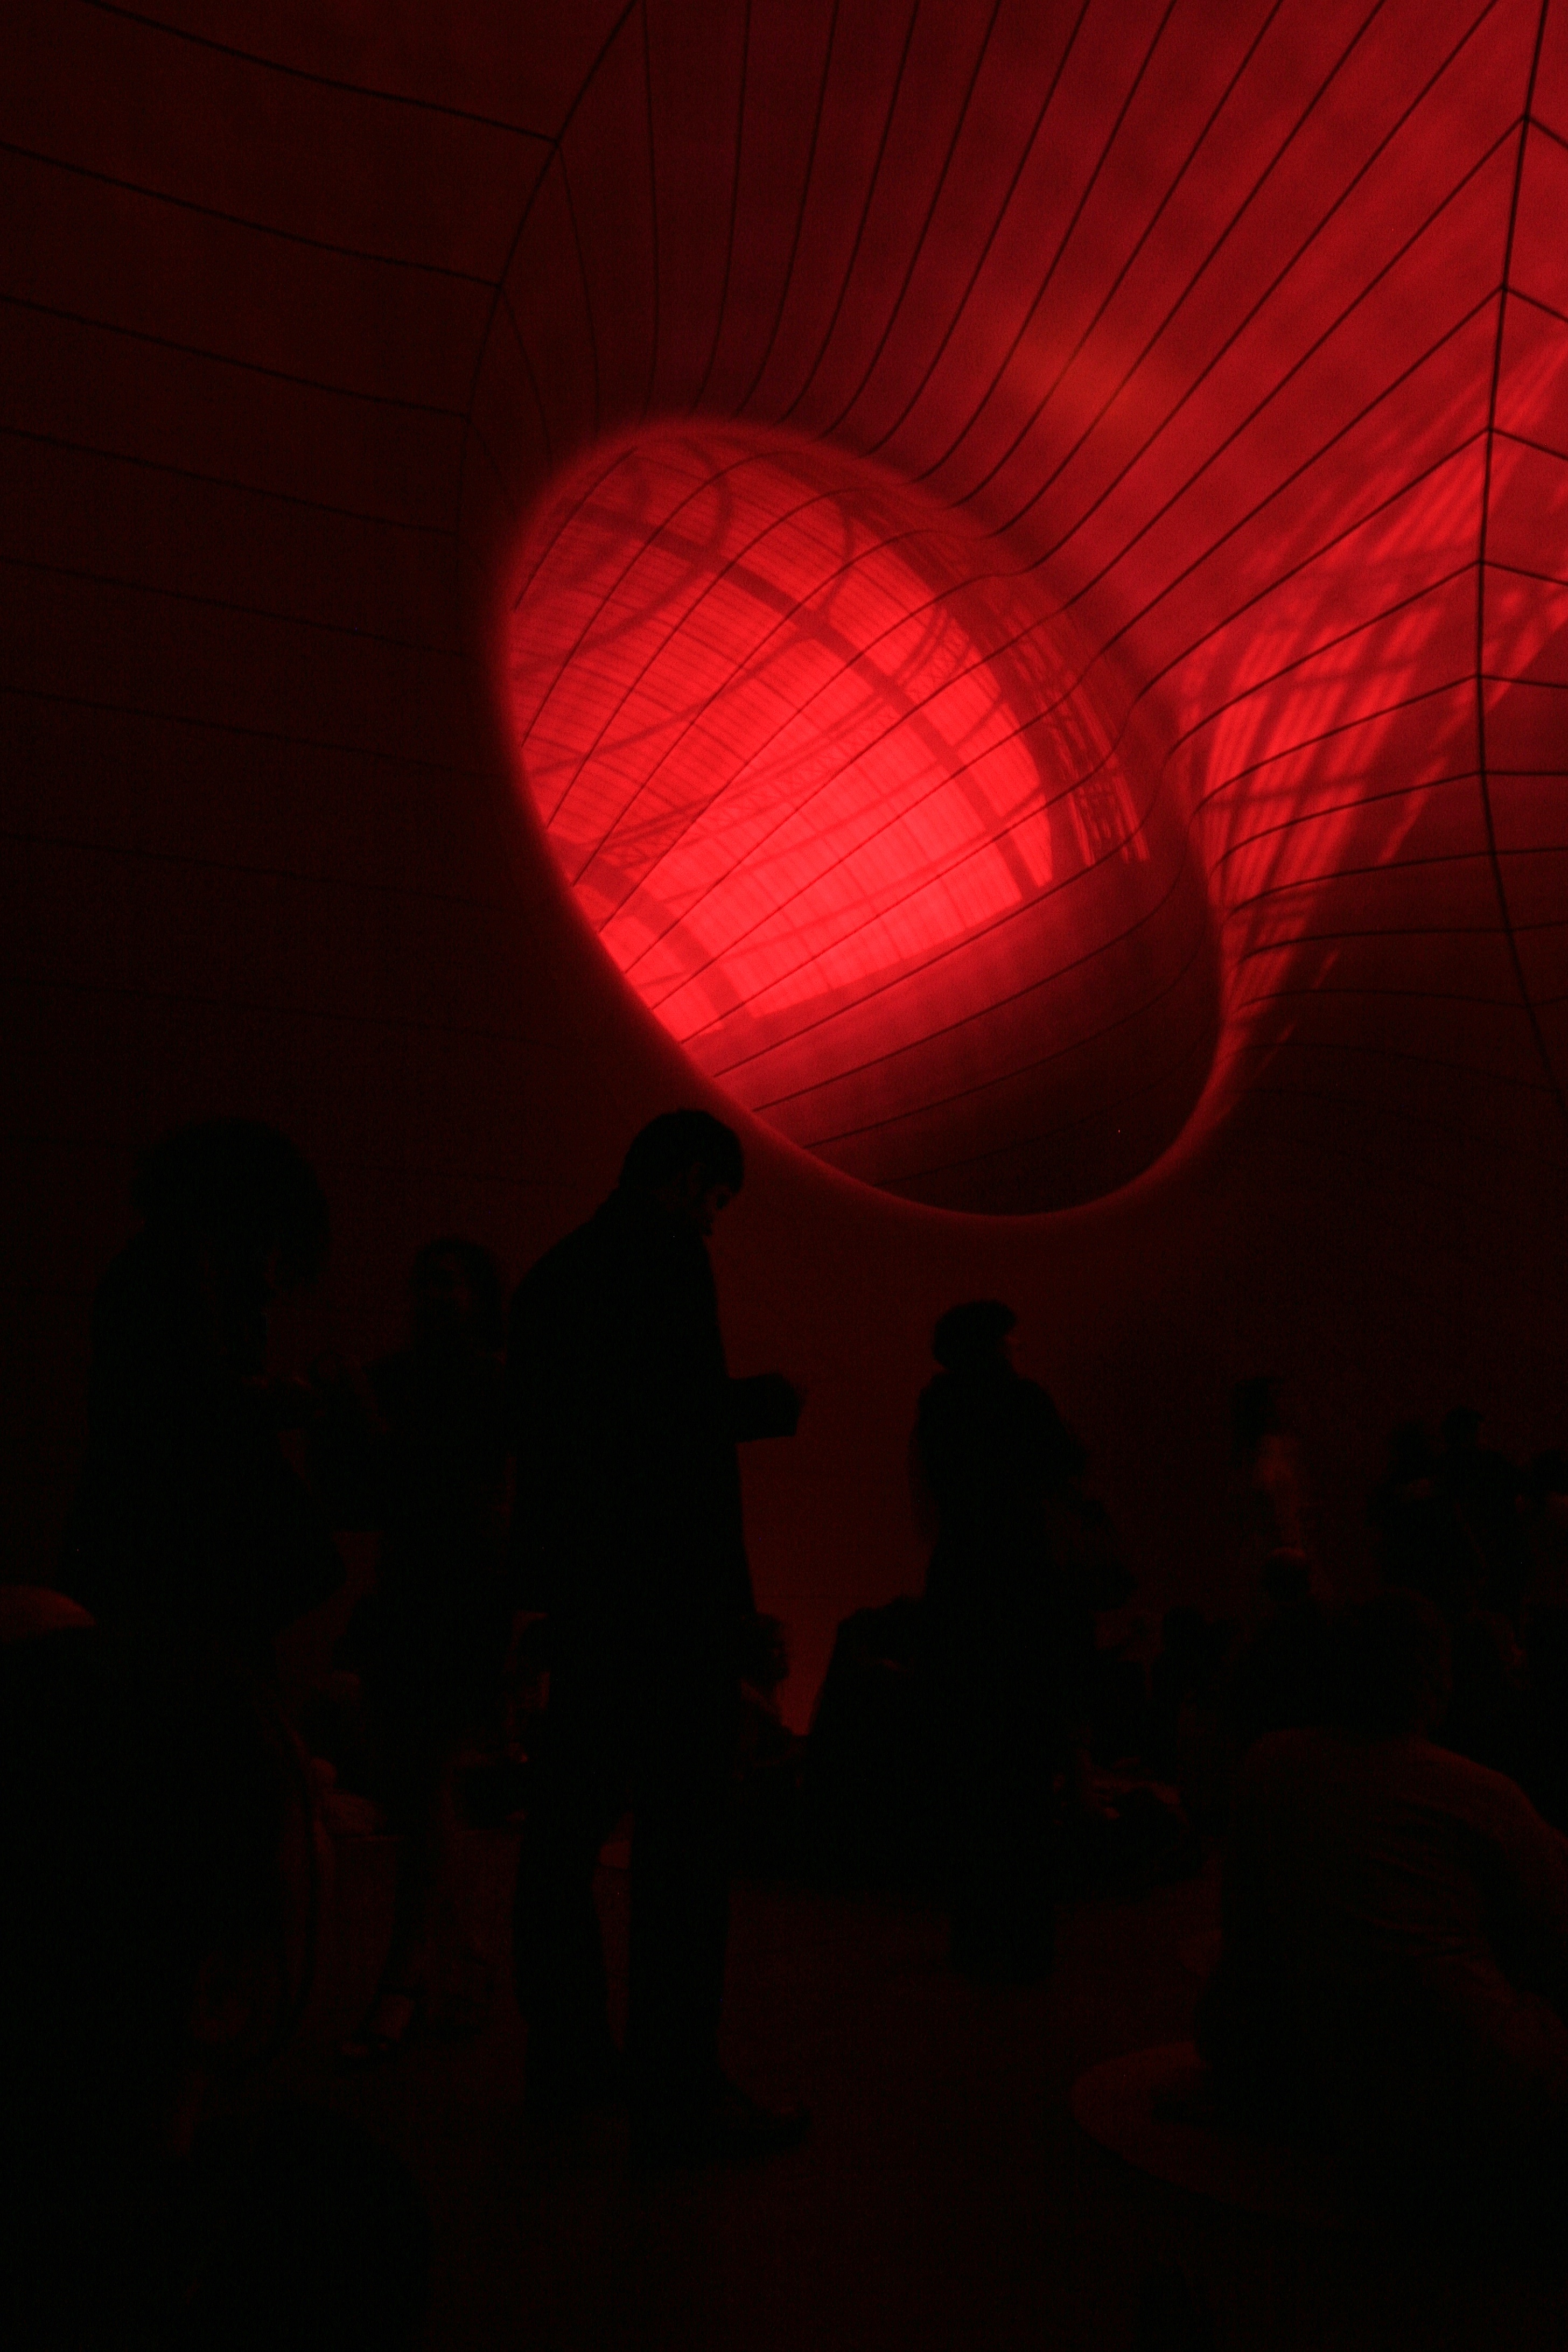
light, night, paris, red, color, darkness, lighting, artwork, sculpture, art, exposition, exhibition, shape, anishkapoor, contemporaryart, leviathan, grandpalais, monumenta, atmosphere of earth